United Church of Canada

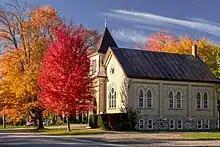
Example of a United Church in a small community (West Montrose, Ontario; built c. 1907)

In the early 20th century, the main Evangelical Protestant denominations in Canada were the Presbyterian, Methodist and Congregational churches. Many small towns and villages across Canada had all three, with the town's population divided among them. Especially on the prairies, it was difficult to find clergy to serve all these charges, and there were several instances where one minister would serve his congregation, but would also perform pastoral care for the other congregations that lacked a minister. On the prairies, a movement to unite all three major Protestant denominations began, resulting in the Association of Local Union Churches.